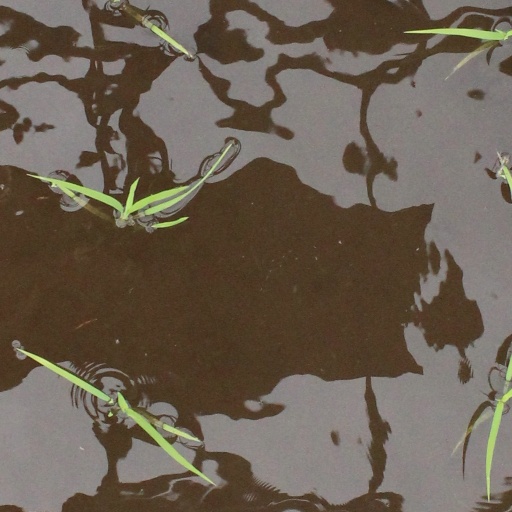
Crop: rice